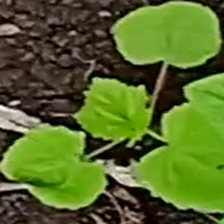
Weed species: Little_Mallow(Malva parviflora)